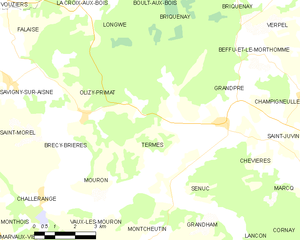
Carte des communes françaises: Termes